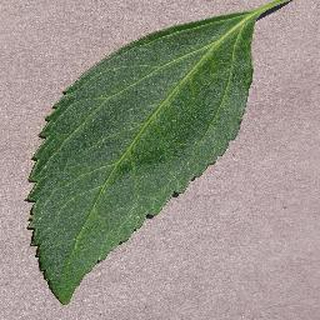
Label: healthy_cherry